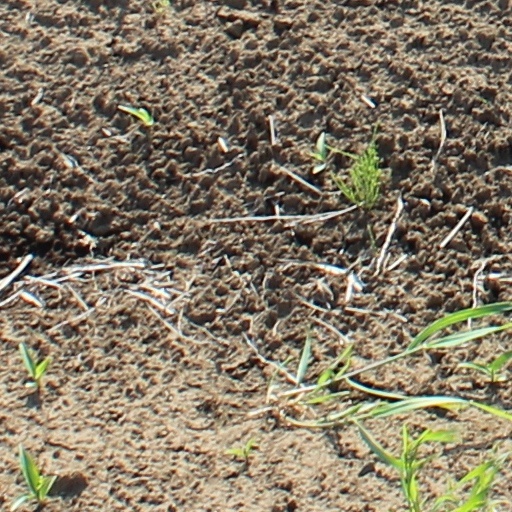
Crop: wheat